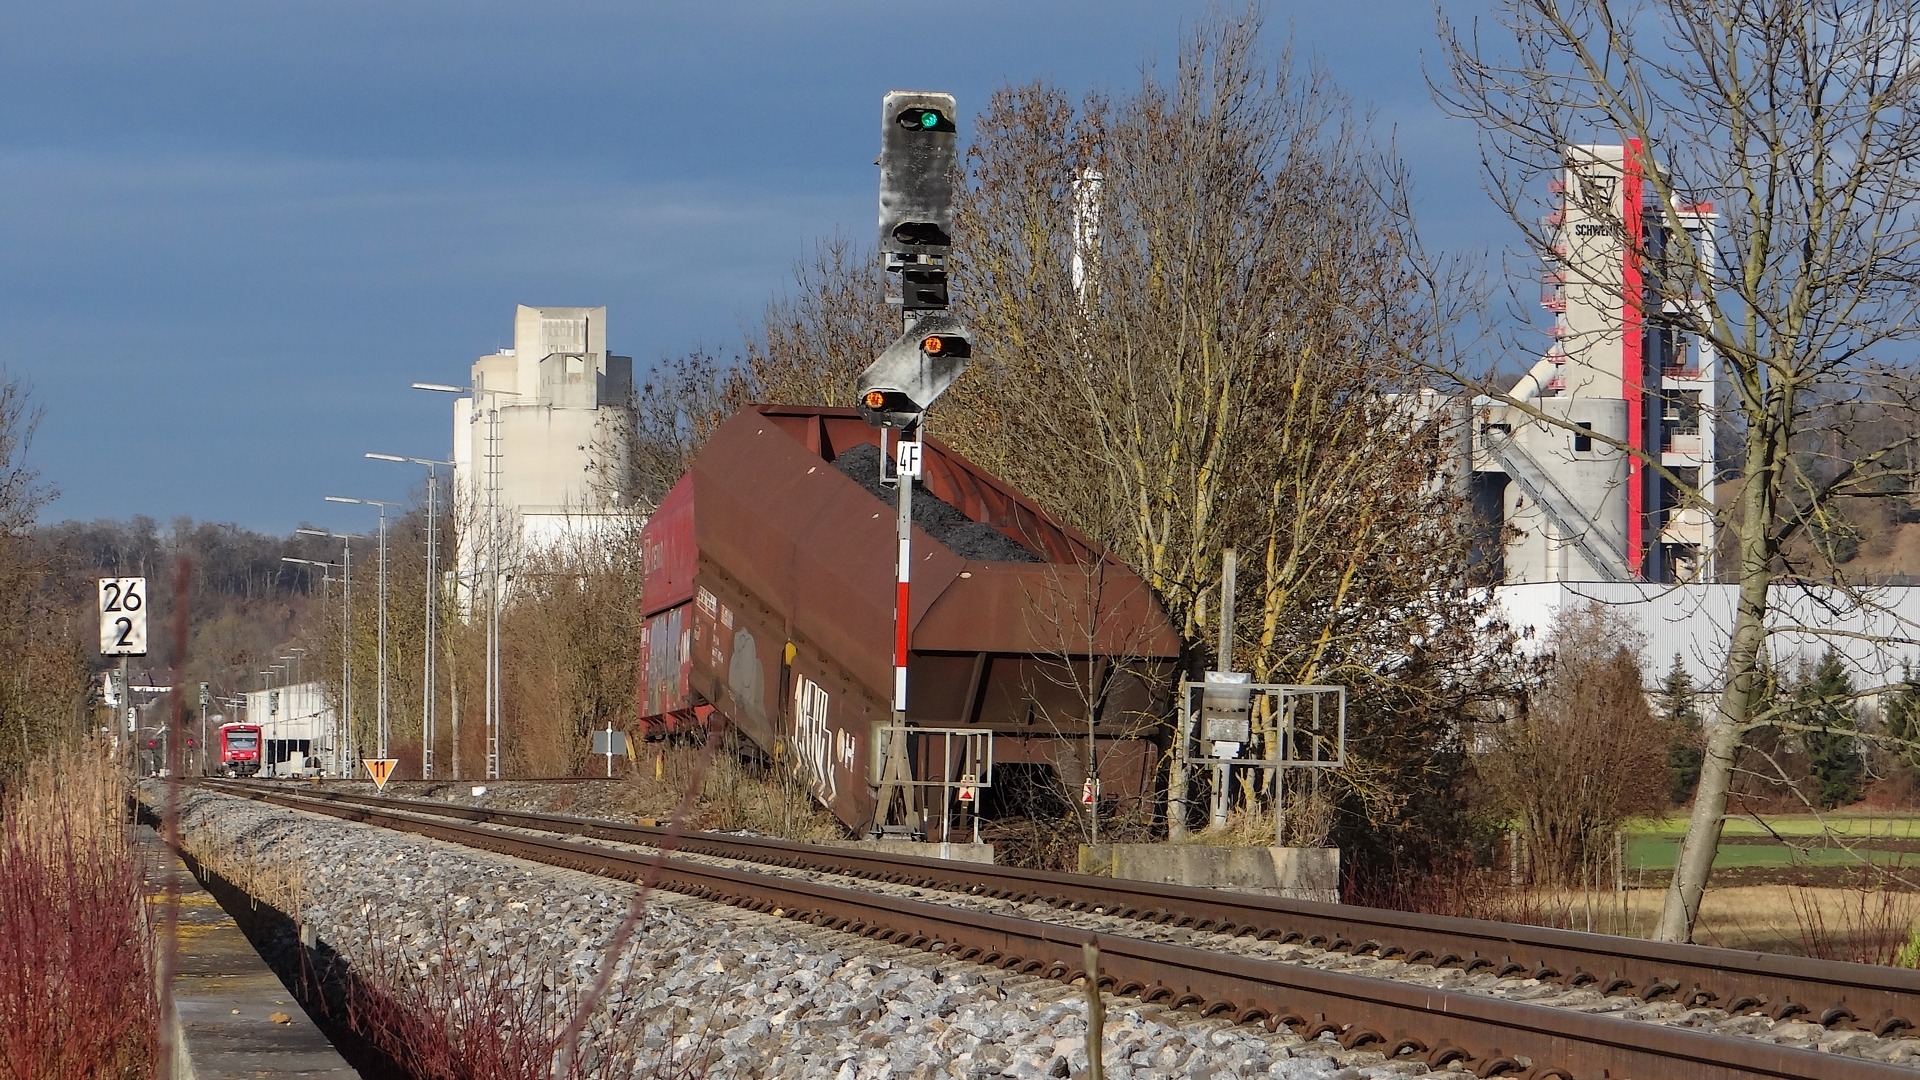
track, railway, train, transport, vehicle, tower, rail transport, buffer stop, rolling stock, brenz railway, kbs 757, mergelstetten, railroad mishap, kohlezug, pivoting cement kg